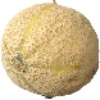
Label: cantaloupe